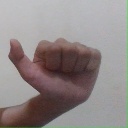
अक्षर: त